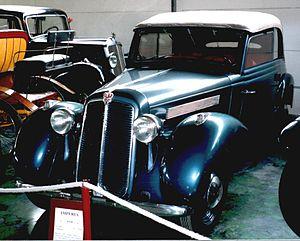
Impéria, créée en 1904 par Adrien Piedbœuf, disparue en 1958, puis relancée en 2008 jusqu'à sa faillite en 2016, est une marque automobile belge spécialisée dans la construction de véhicules de course et de luxe.